Hospitals in medieval Scotland

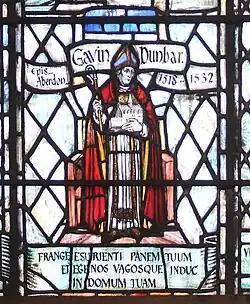
Bishop Gavin Dunbar Founder of St Mary's Hospital (1531) Old Aberdeen

Hospitals in medieval Scotland can be dated back to the 12th century. From to c. 1650 many hospitals, bedehouses and "maisons Dieu" were built in Scotland.